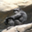
Label: chimpanzee